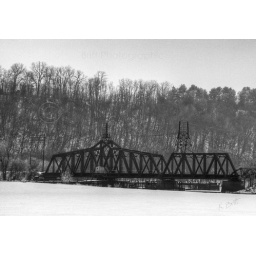
non-working railroad bridge over the St. Croix River. Minnesota in the background.